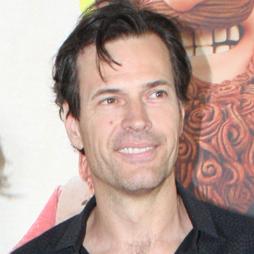
Age: 43